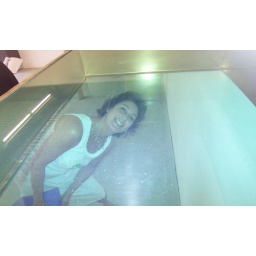
Sandra, underneath a glass box rimmed in gold, which apparenlty was very costly and &amp;quot;amazing&amp;quot;.